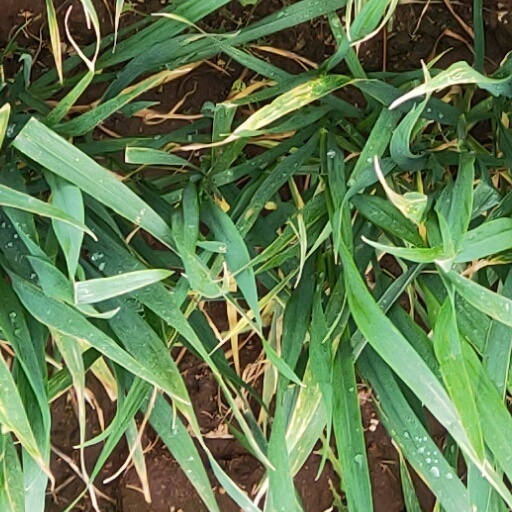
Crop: wheat